Marc Keller

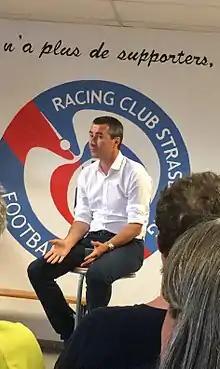
Keller in 2017

Marc Albert Joseph Keller (born 14 January 1968) is a French former professional footballer and current executive who has been president of RC Strasbourg Alsace since 2012. He played primarily as a midfielder, for clubs in France, Germany and England. He played six games for the national side, scoring one goal against Brazil.